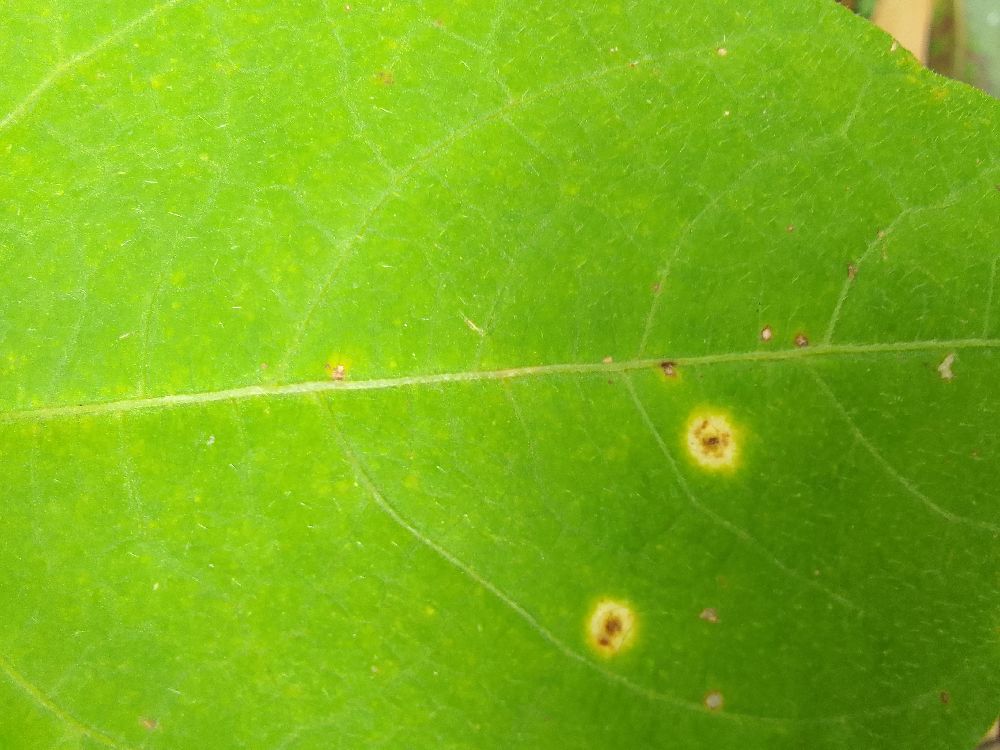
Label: rust